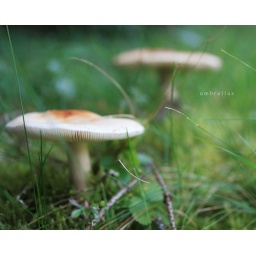
I'm back from my awesome vacation in the mountains.This green alpine grass is so refreshingJust love the Bokeh.